Anthozoa

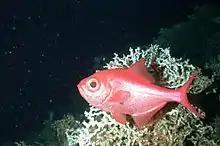
Deep water corals serve as habitats for fish such as the alfonsino

The name "Anthozoa" comes from the Greek words ('; "flower") and ('; "animals"), hence ανθόζωα ("anthozoa") = "flower animals", a reference to the floral appearance of their perennial polyp stage.